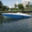
Label: ship